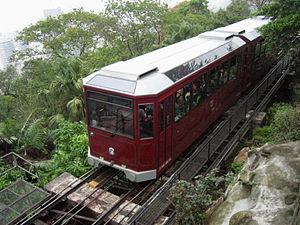
Hong Kong, officiellement la région administrative spéciale de Hong Kong de la république populaire de Chine, est la plus grande et la plus peuplée des deux régions administratives spéciales de la république populaire de Chine, l'autre étant Macao. Elle compte environ sept millions d'habitants que l'on appelle Hongkongais dont l'espérance de vie, de 84,2 ans, est la plus longue au monde en 2017.